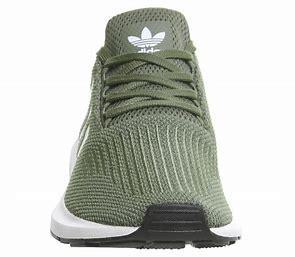
Brand: Adidas
Model: Swift Run